Kaifu Temple

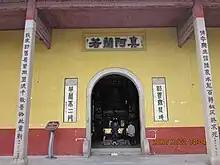
The Maitreya House.

In the late Five Dynasties and Ten Kingdoms period (907–960), Ma Yin (852–930) built a nation named "Chu" (907–951). In 927, Ma Yin's son Ma Xifan (899–947) gave Huichun Park to monk Baoning, Bao Ning built Kaifu Temple.